River Oughton

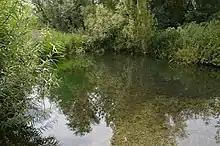
The River Oughton between Oughtonhead Common and Oughtonhead Nature Reserve

The River Oughton is a two mile long tributary of the River Hiz in Hitchin, Hertfordshire. It rises at Oughtonhead and flows north-east between Oughtonhead Common and Oughtonhead Nature Reserve. It forms the boundary of Hitchin parish.